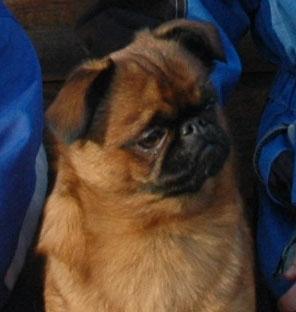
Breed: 209-n000042-Brabancon_griffo